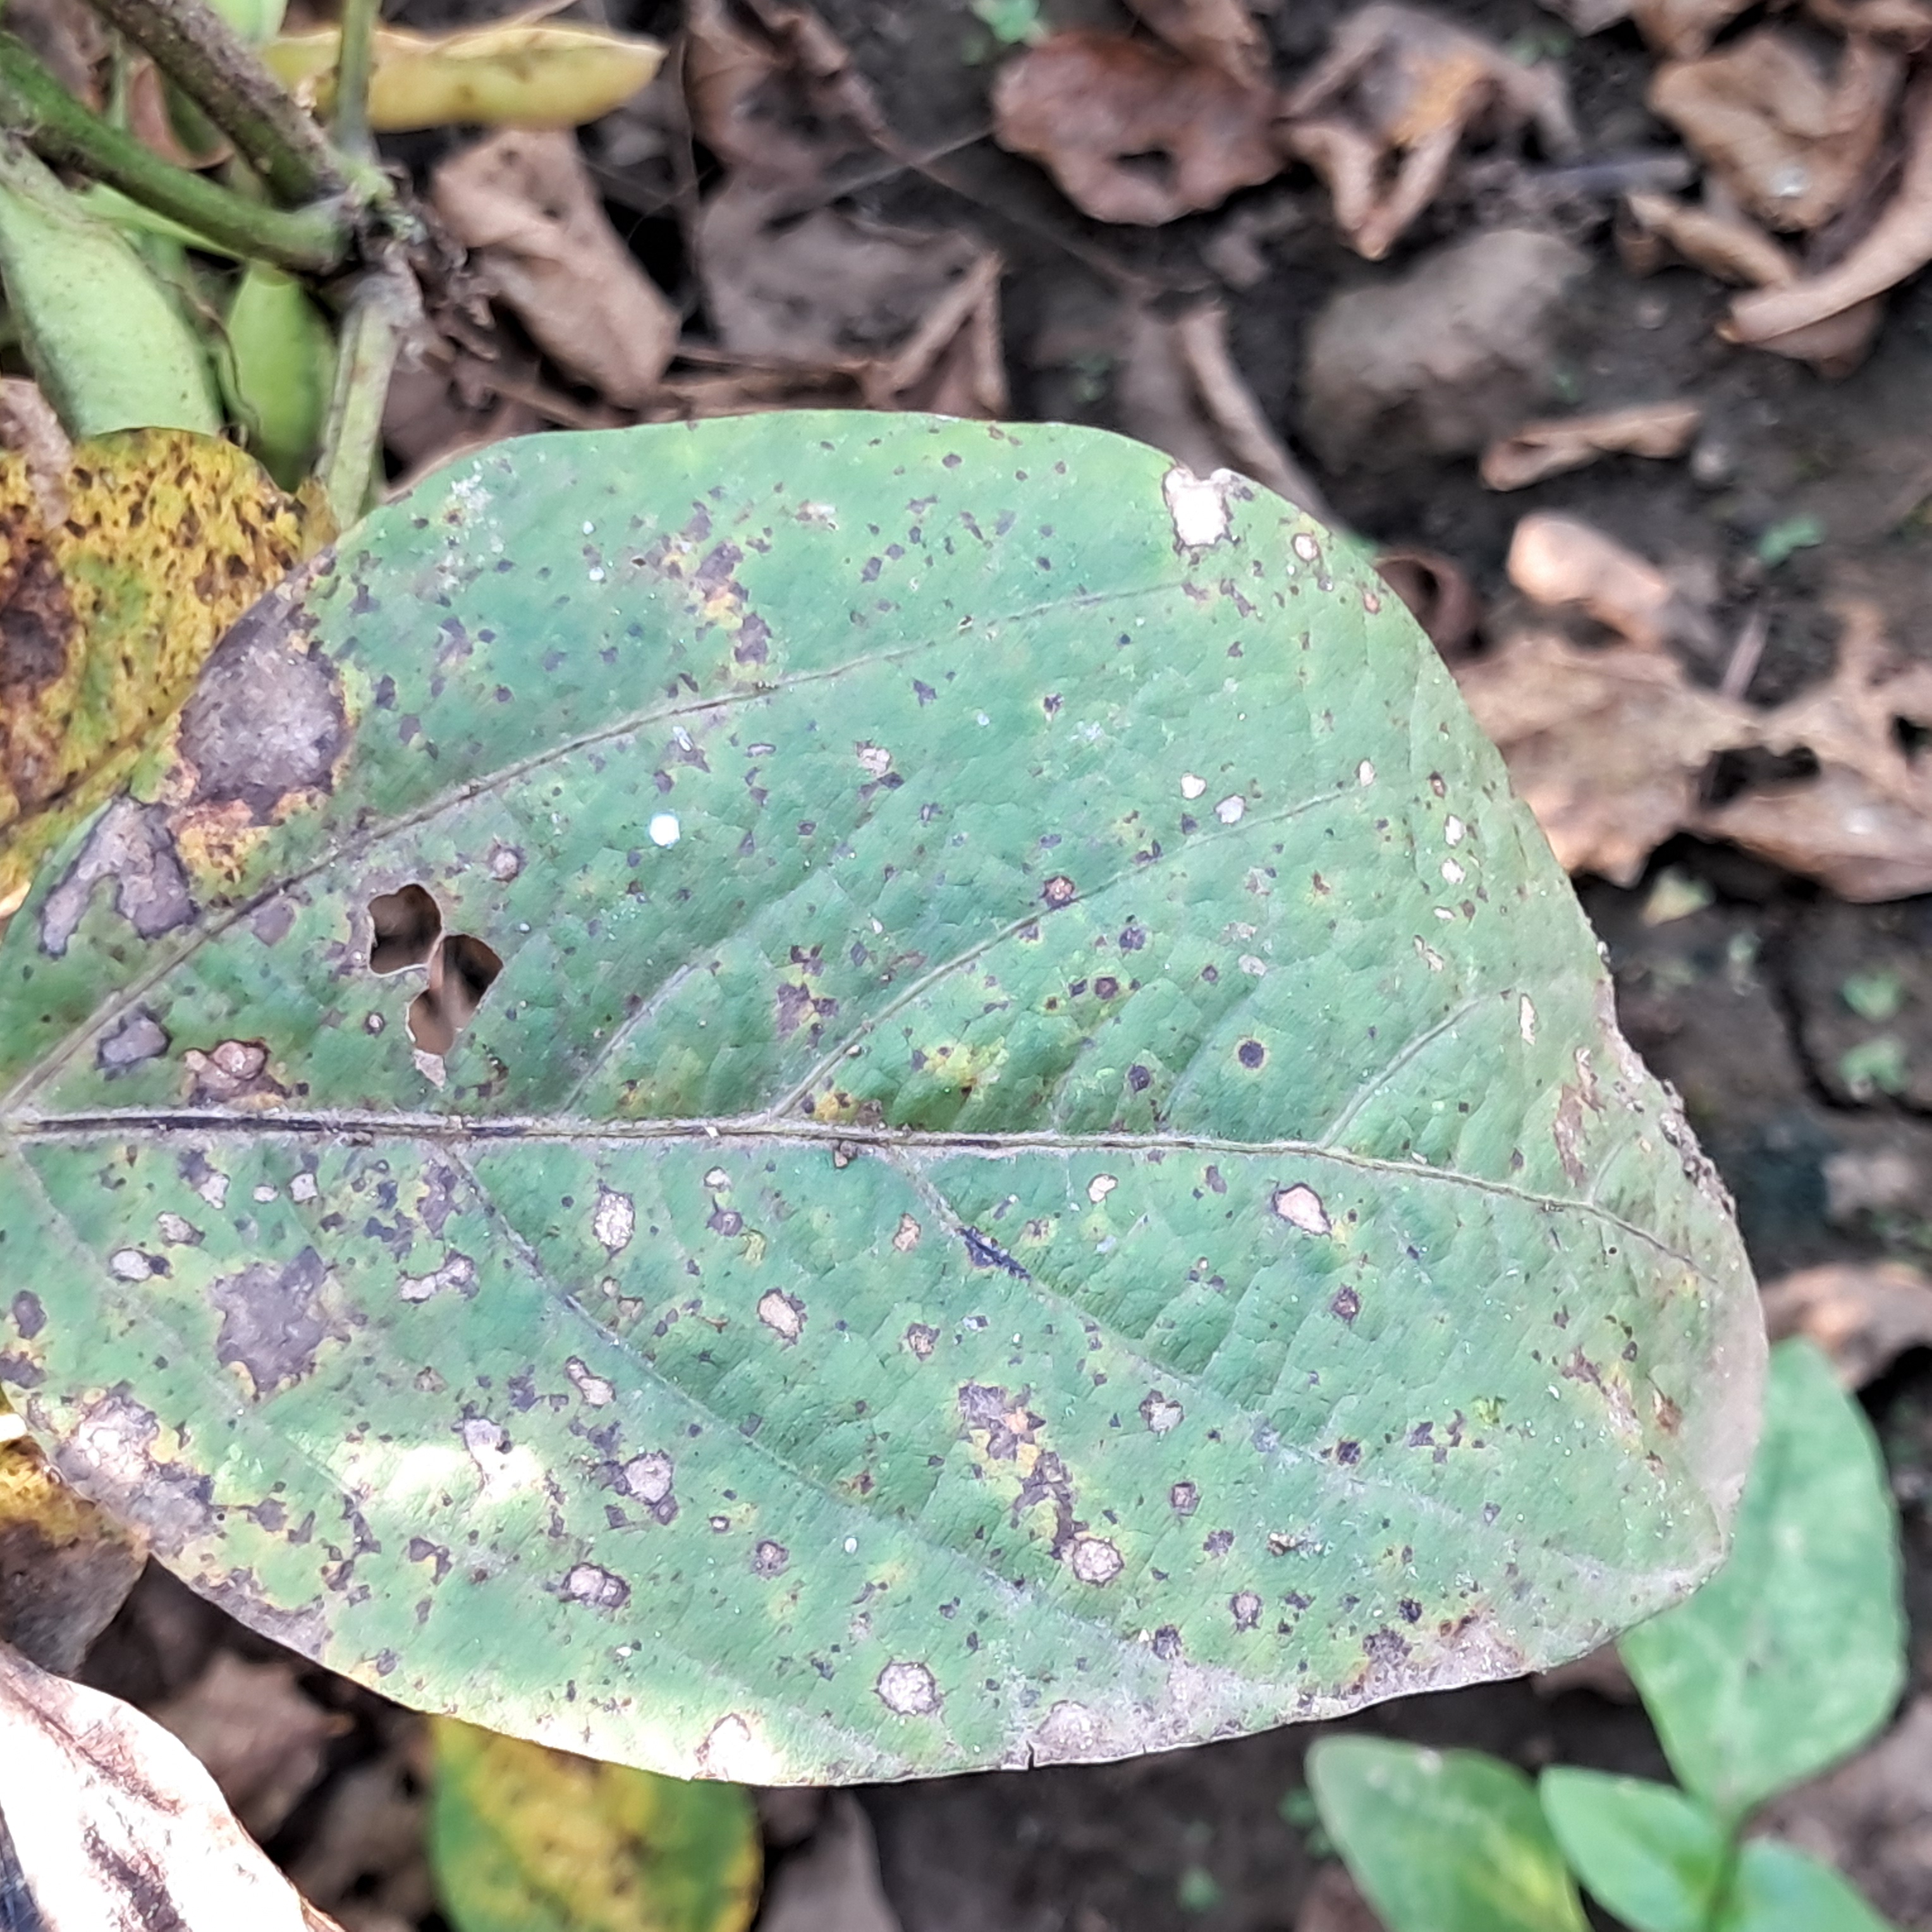
Label: Rust